Emily Hahn

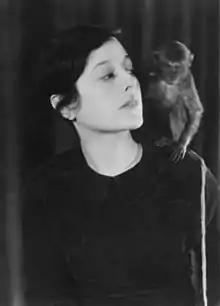

Emily "Mickey" Hahn ( ( pronunciation in Shanghainese /項ɦɑ͂ 美me麗li/), January 14, 1905 – February 18, 1997) was an American journalist and writer. Considered an early feminist and called "a forgotten American literary treasure" by "The New Yorker" magazine, she was the author of over 50 books and more than 200 articles and short stories.